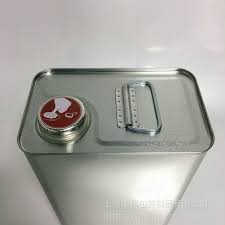
Waste category: metal